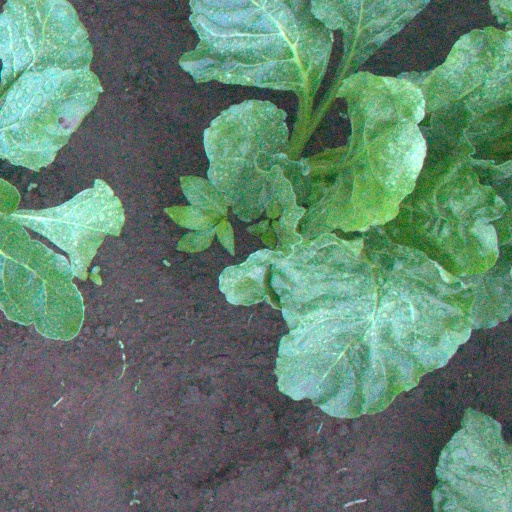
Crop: sugar beet